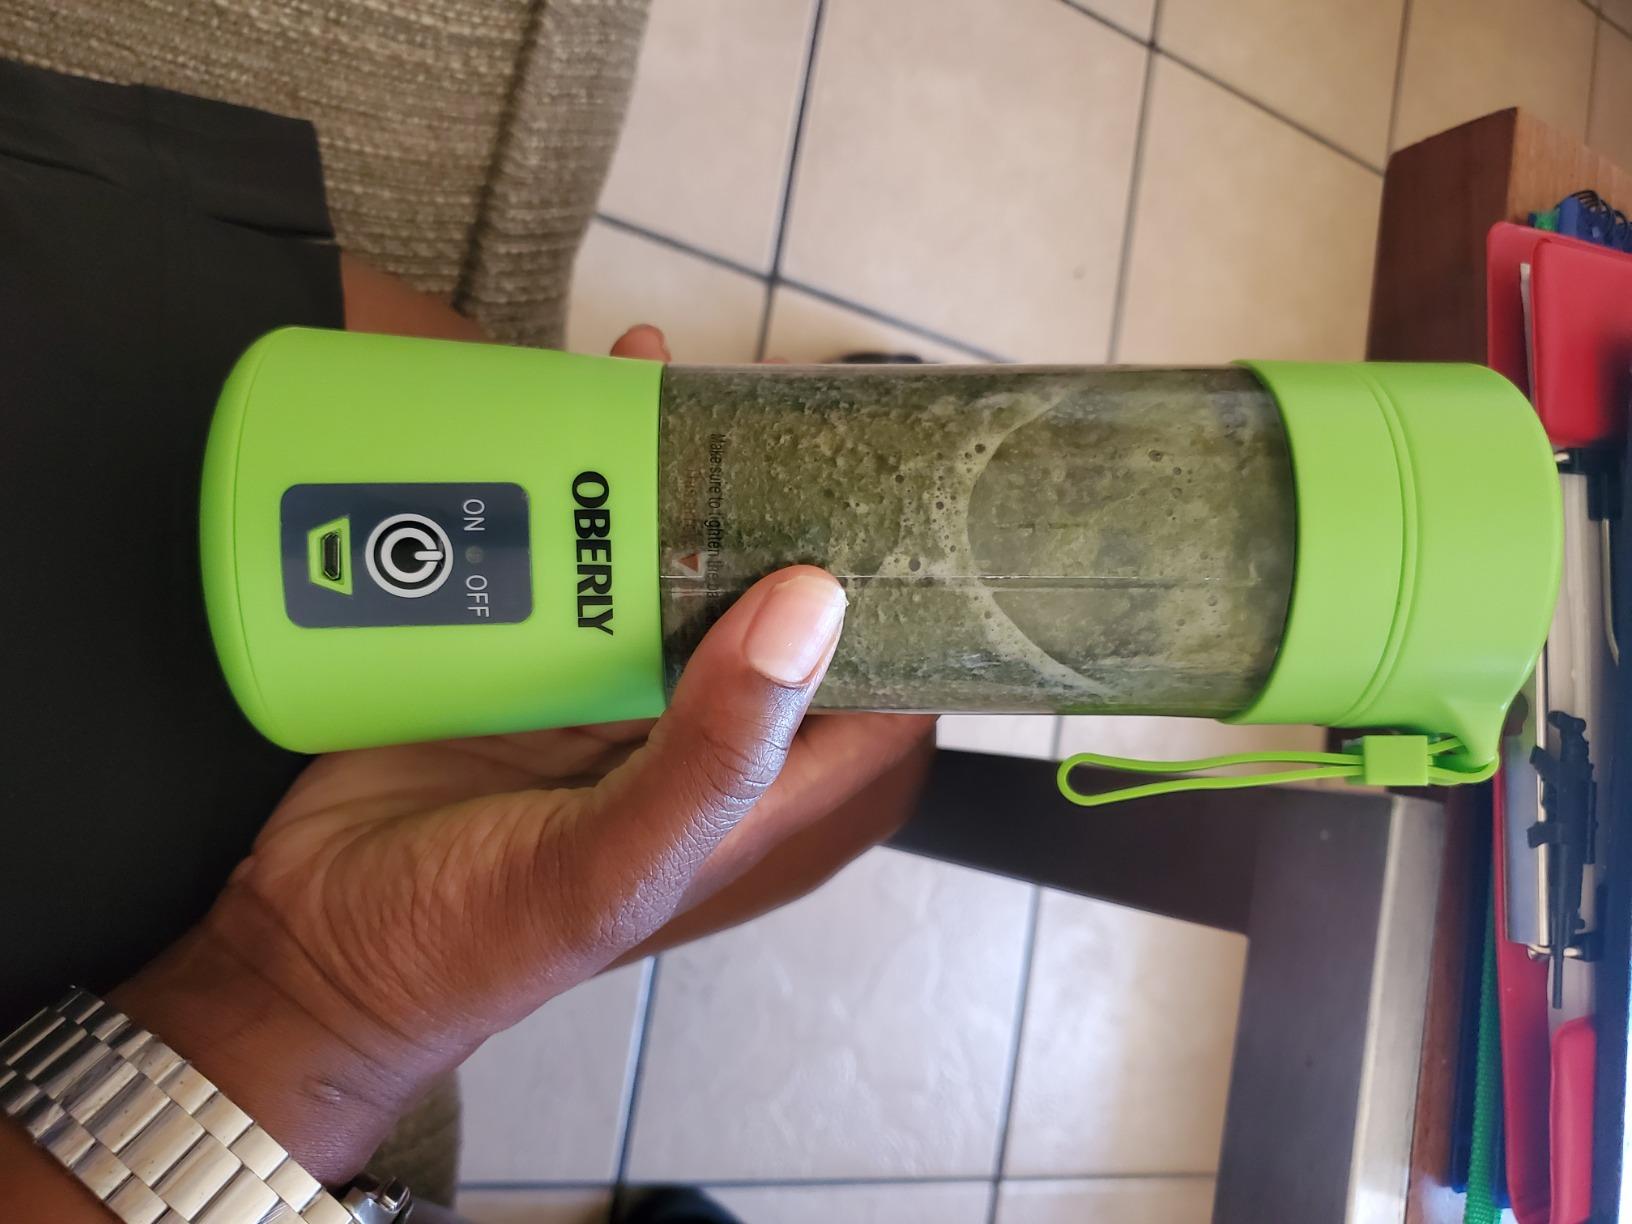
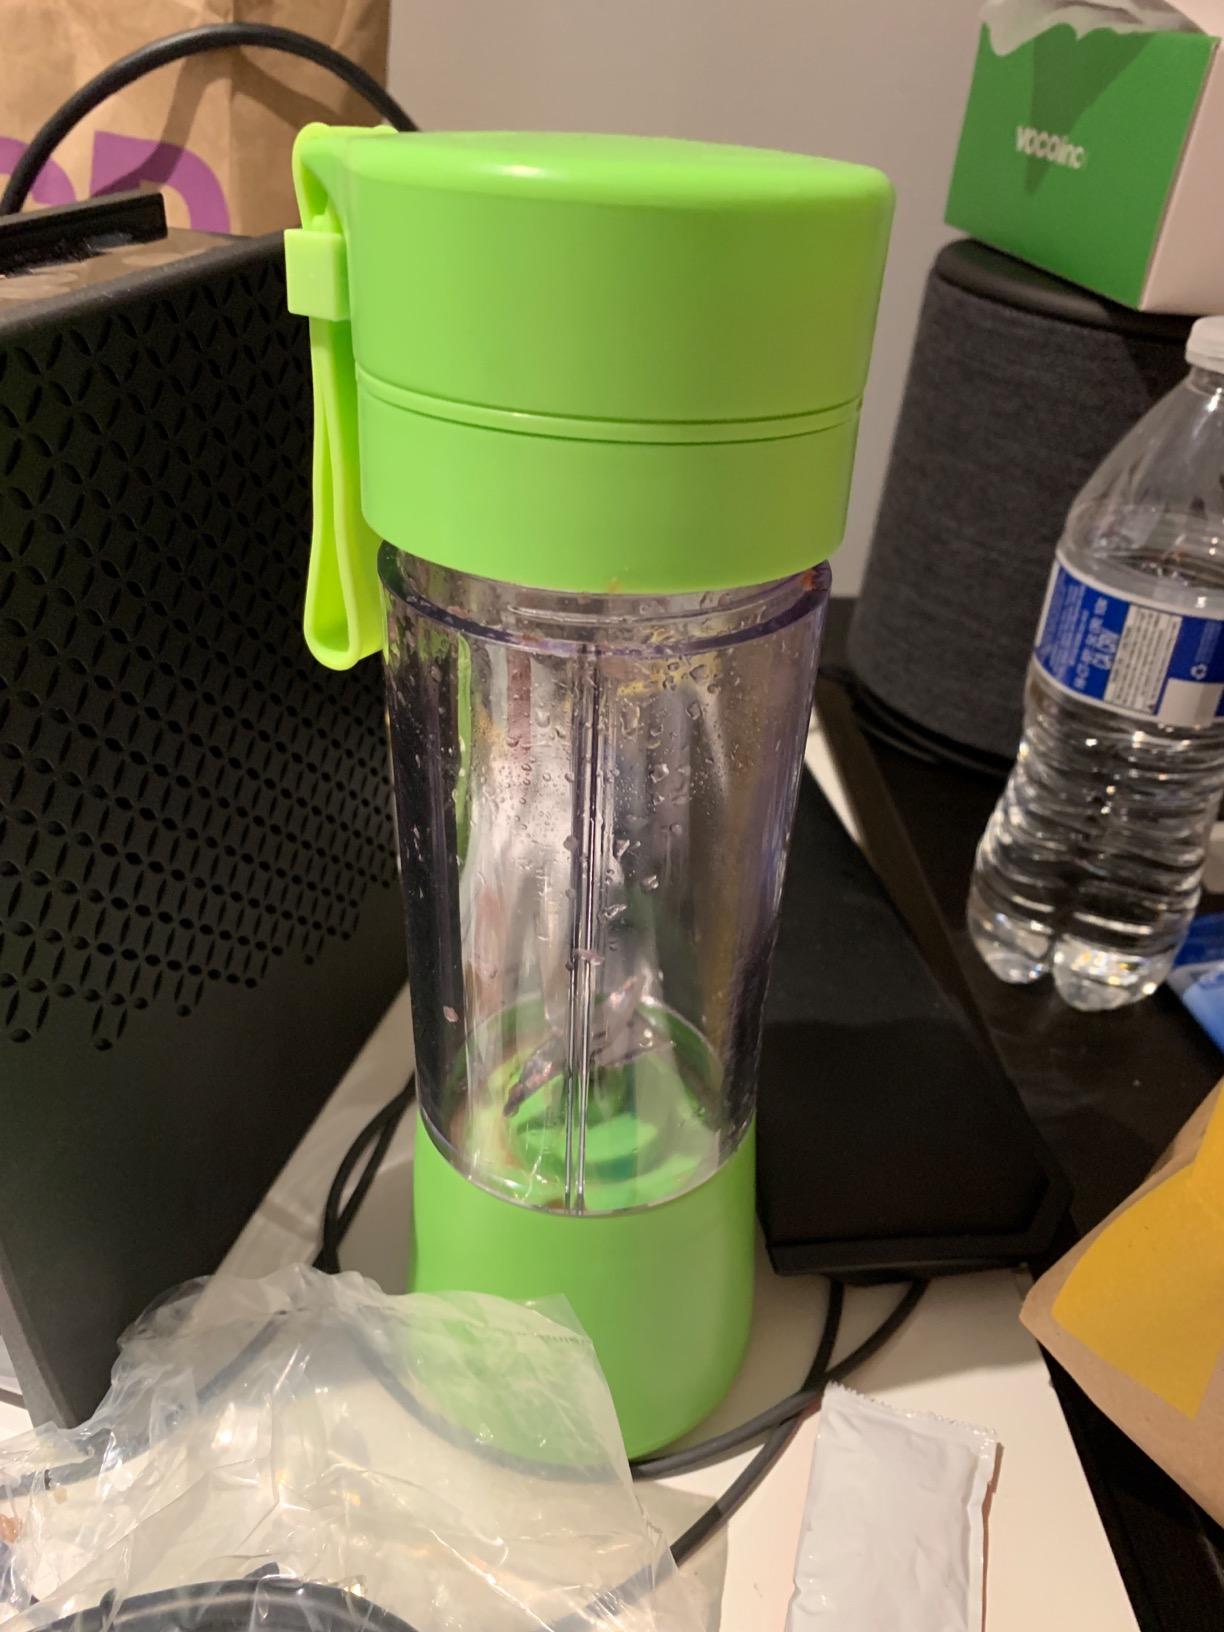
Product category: items_blender
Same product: yes